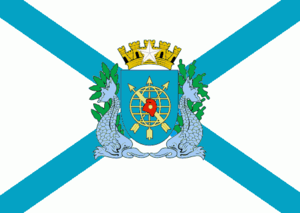
L'État de Guanabara est un ancien État du Brésil, qui a existé de 1960 à 1975. Il comprend le territoire de l'actuelle municipalité de Rio de Janeiro. Il tire son nom de la baie de Guanabara, sur les rives de laquelle se situe la ville de Rio de Janeiro.
Miss Brésil est un concours de beauté féminine, destiné aux jeunes femmes habitantes et de nationalité brésilienne. La lauréate représente le pays au concours de Miss Univers et sa dauphine au concours de Miss International.